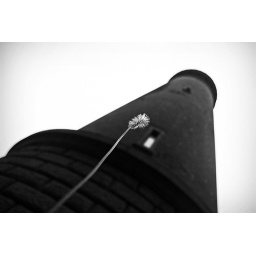
Some plant under the water tower in Warsaw Filters. Poland.